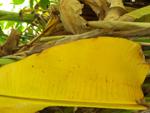
Label: xamthomonas